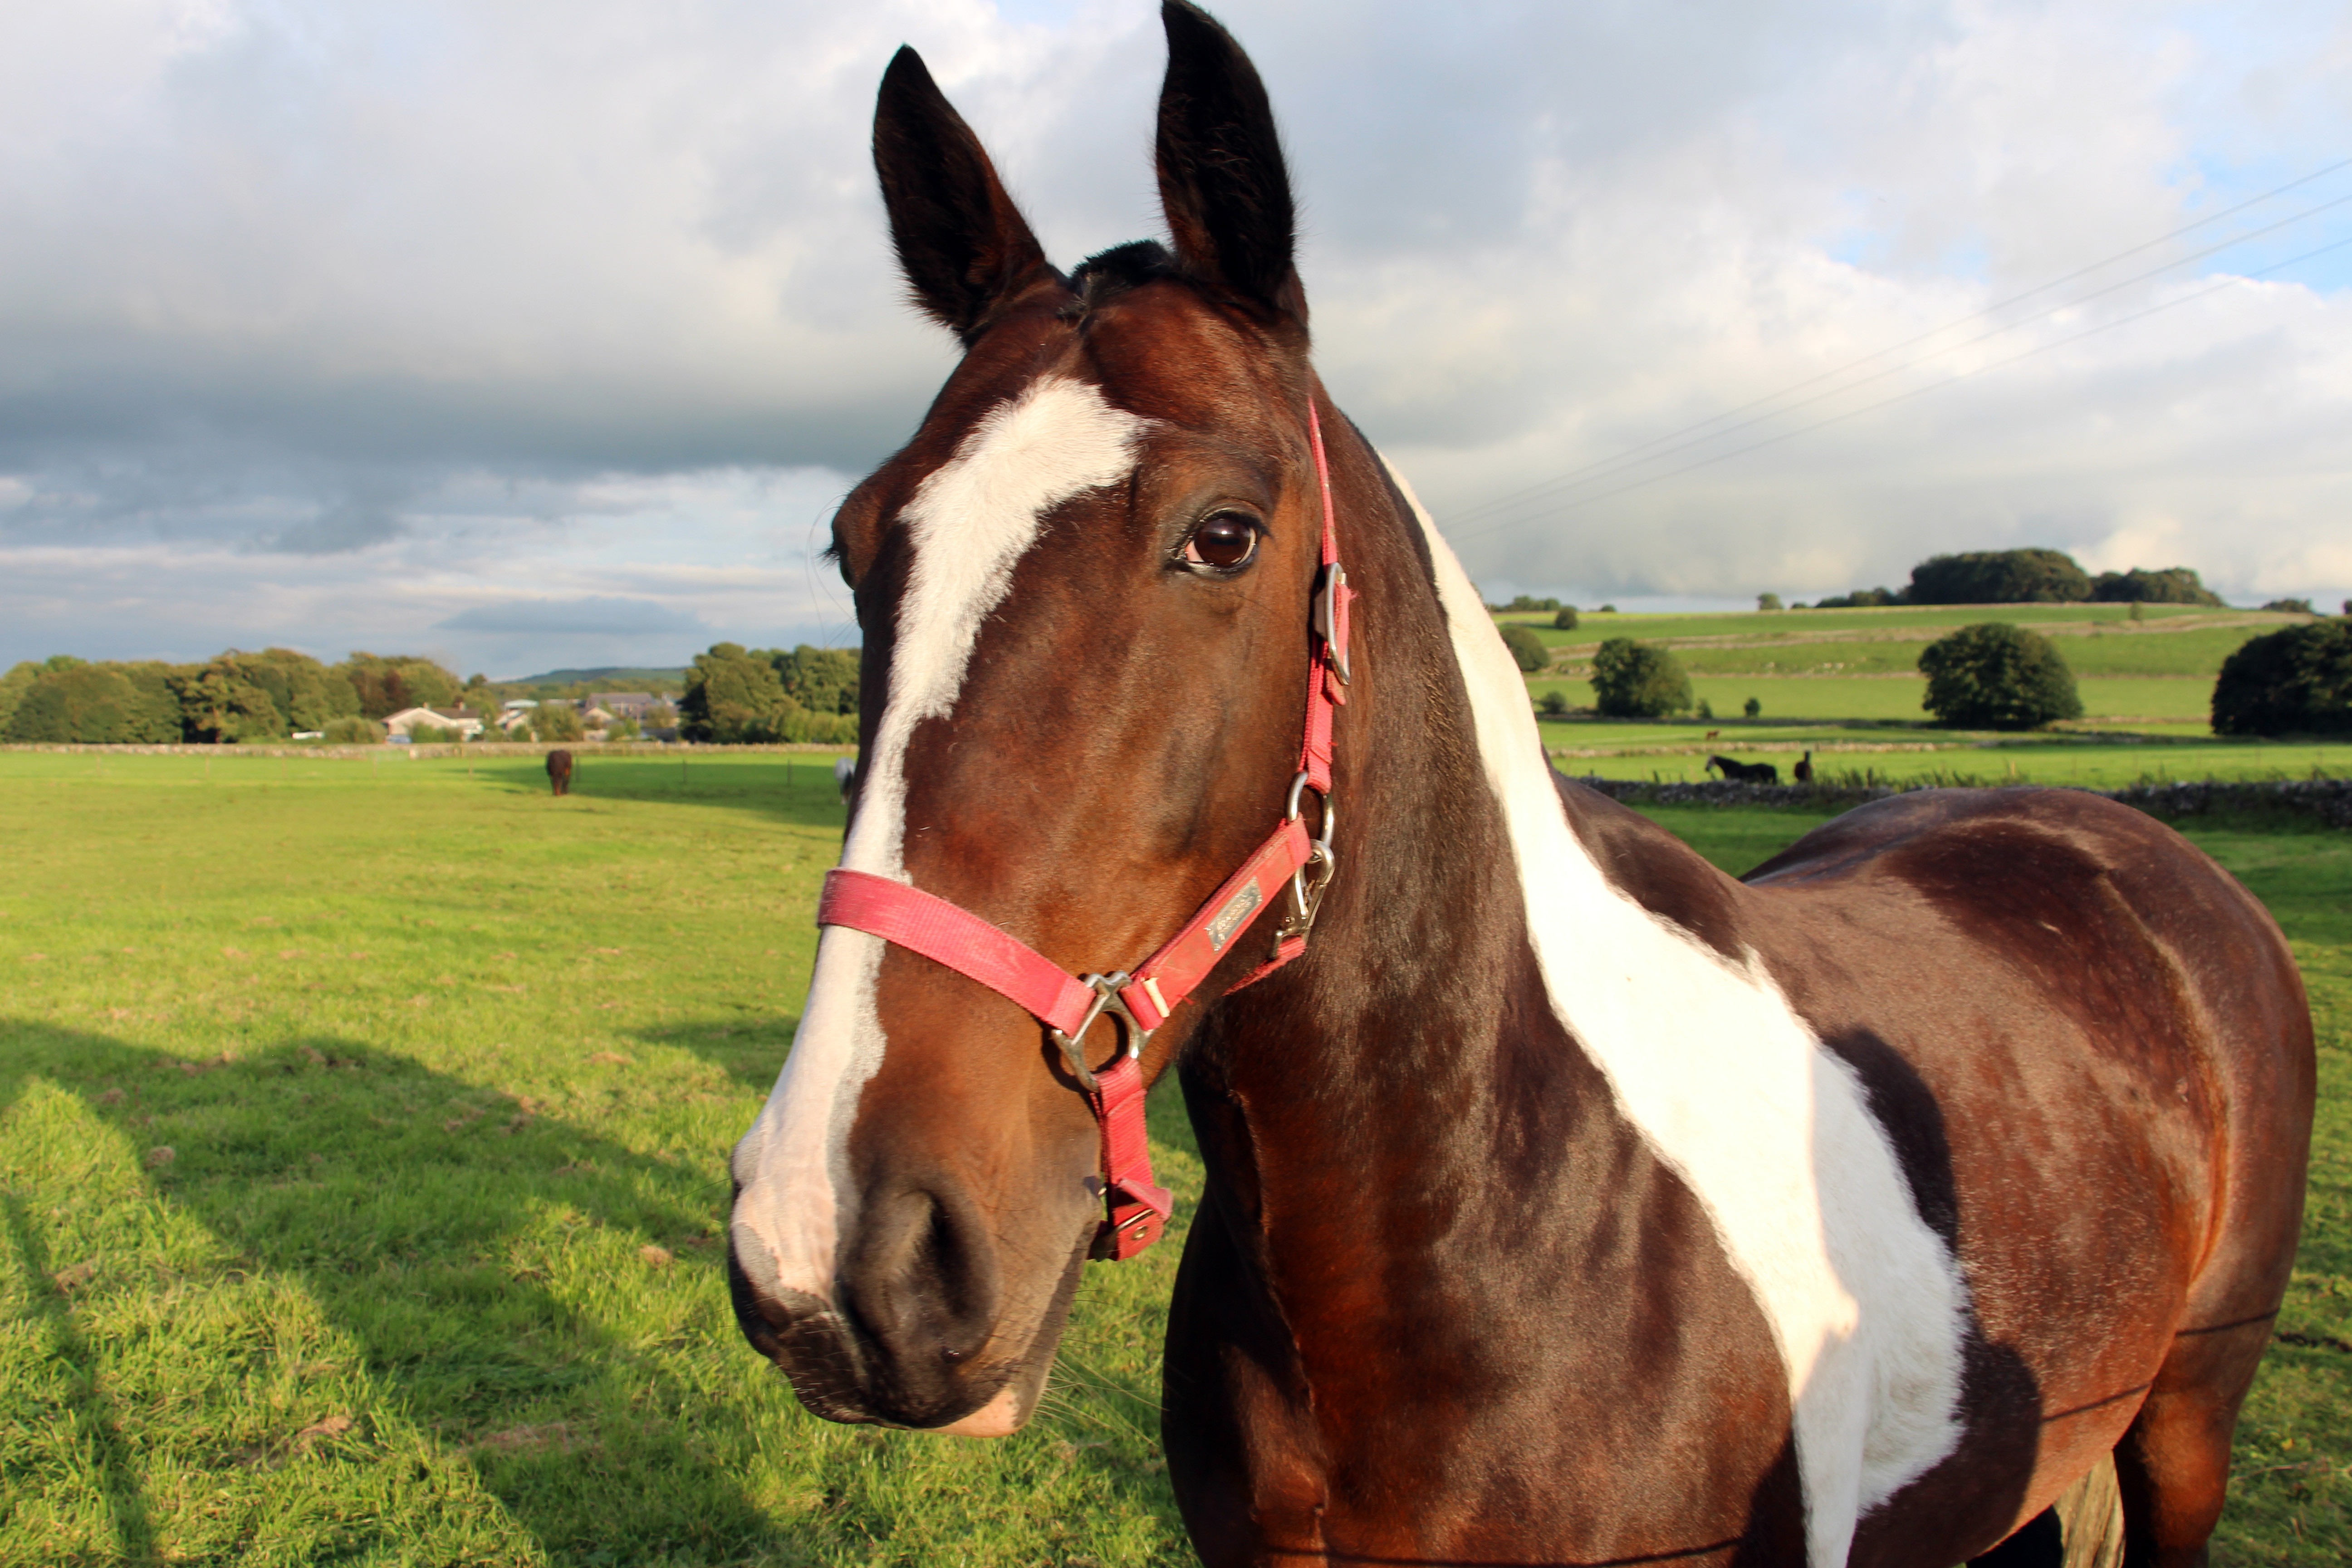
nature, grass, field, farm, meadow, animal, summer, pet, rural, portrait, pasture, grazing, ranch, horse, rein, mammal, stallion, mane, equestrian, bridle, equine, mare, chestnut, halter, brown and white horse, pack animal, horse like mammal, mustang horse, horse tack